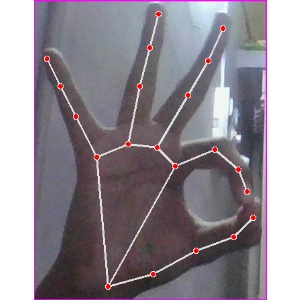
अक्षर: ण